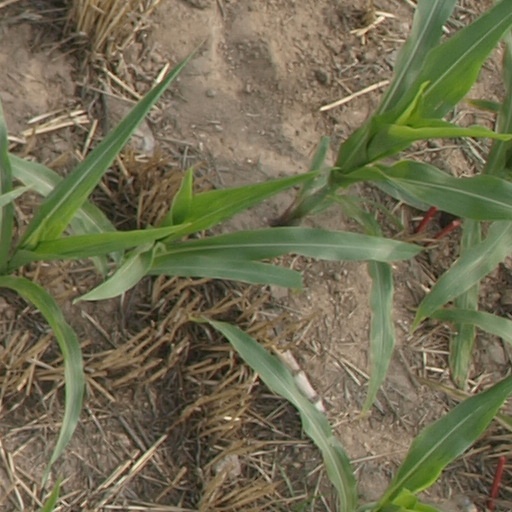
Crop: maize; corn